San Benito de Alcántara

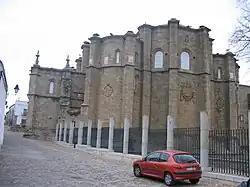
San Benito de Alcántara.

San Benito de Alcántara is a monastery in Alcántara, in the province of Cáceres, Spain.